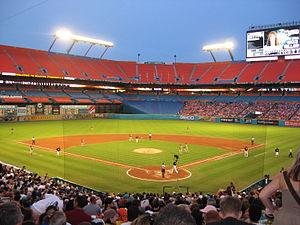
Le Hard Rock Stadium est un stade de football américain et de baseball situé à Miami Gardens, dans la banlieue nord de Miami, en Floride.
La saison 2011 des Marlins de la Floride est la 19ᵉ saison en ligue majeure pour cette franchise. C'est la saison d'adieu pour les Marlins au Sun Life Stadium qui est remplacé l'année suivante par le Marlins Ballpark.